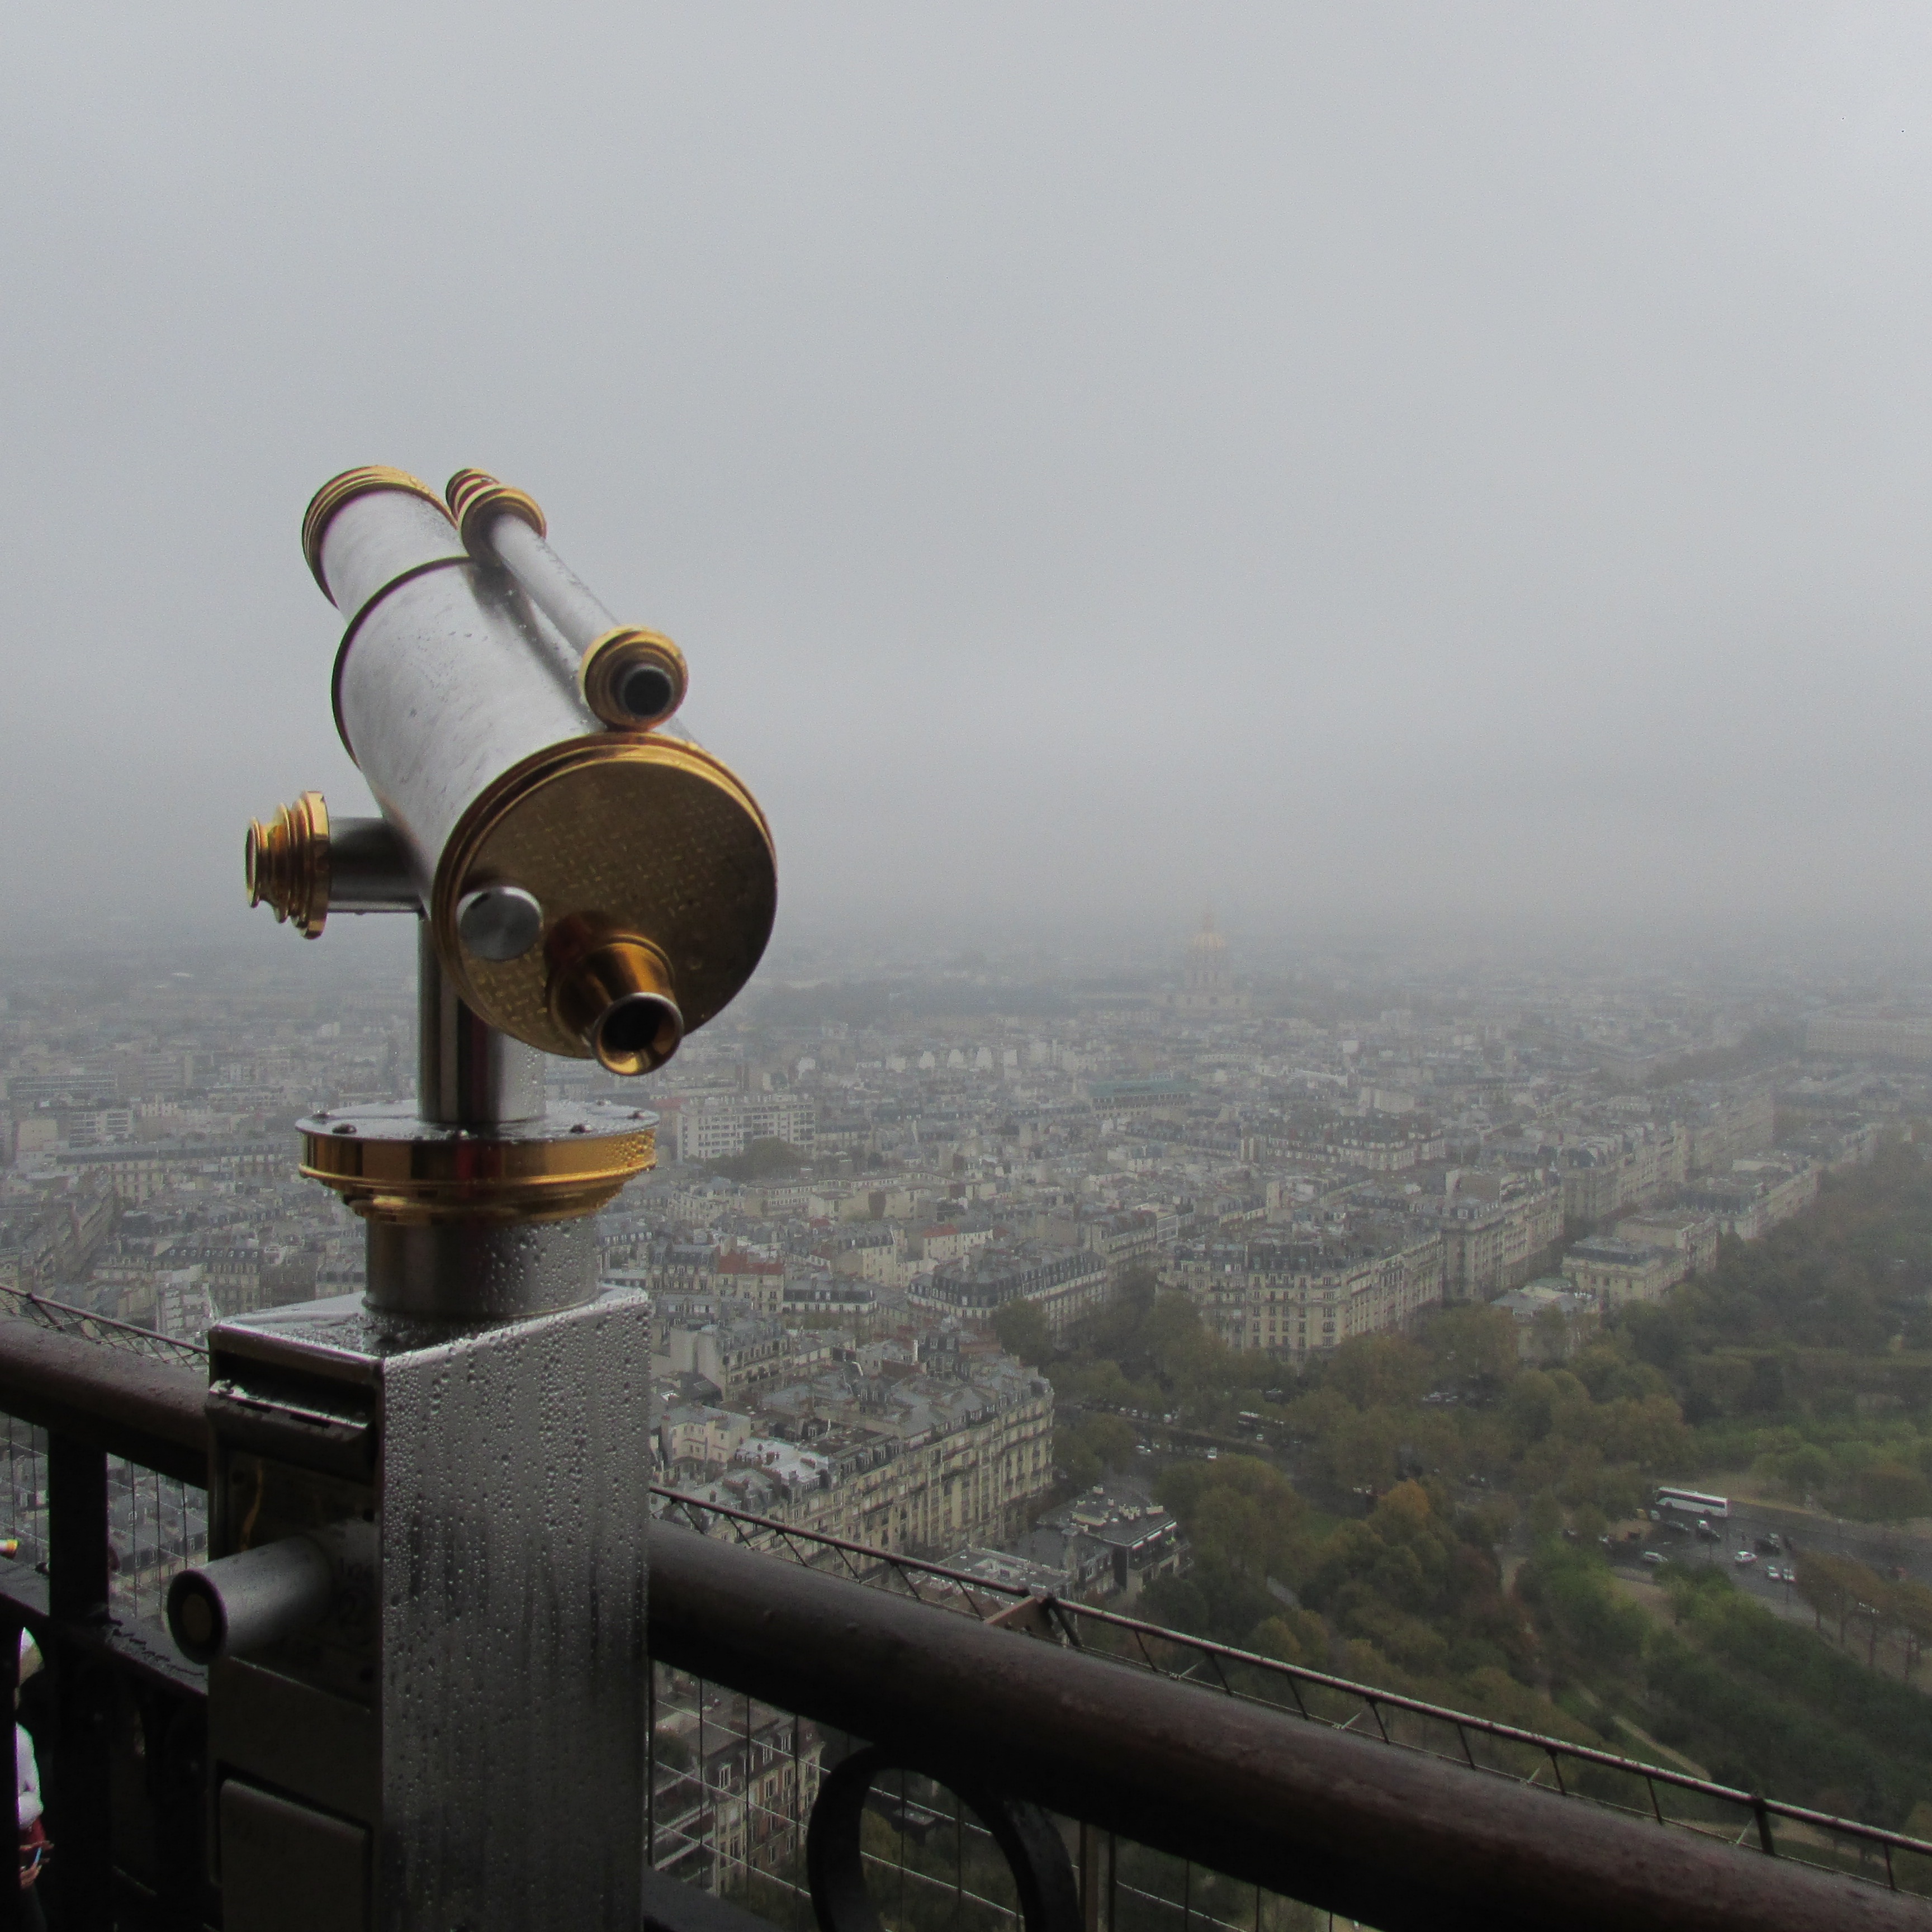
architecture, air, view, city, paris, france, europe, vehicle, tower, observatory, capital, mirror, see, atmosphere of earth